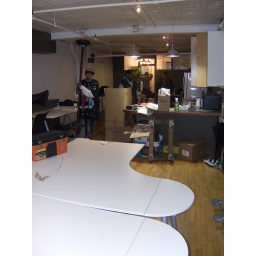
About half the office is boxed and on the truck by now